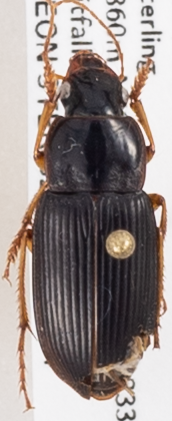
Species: Harpalus pensylvanicus
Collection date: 2019-07-24 04:00:00
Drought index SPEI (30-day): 0.63
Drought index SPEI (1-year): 1.01
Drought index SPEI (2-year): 0.8